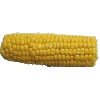
Label: Corn 1